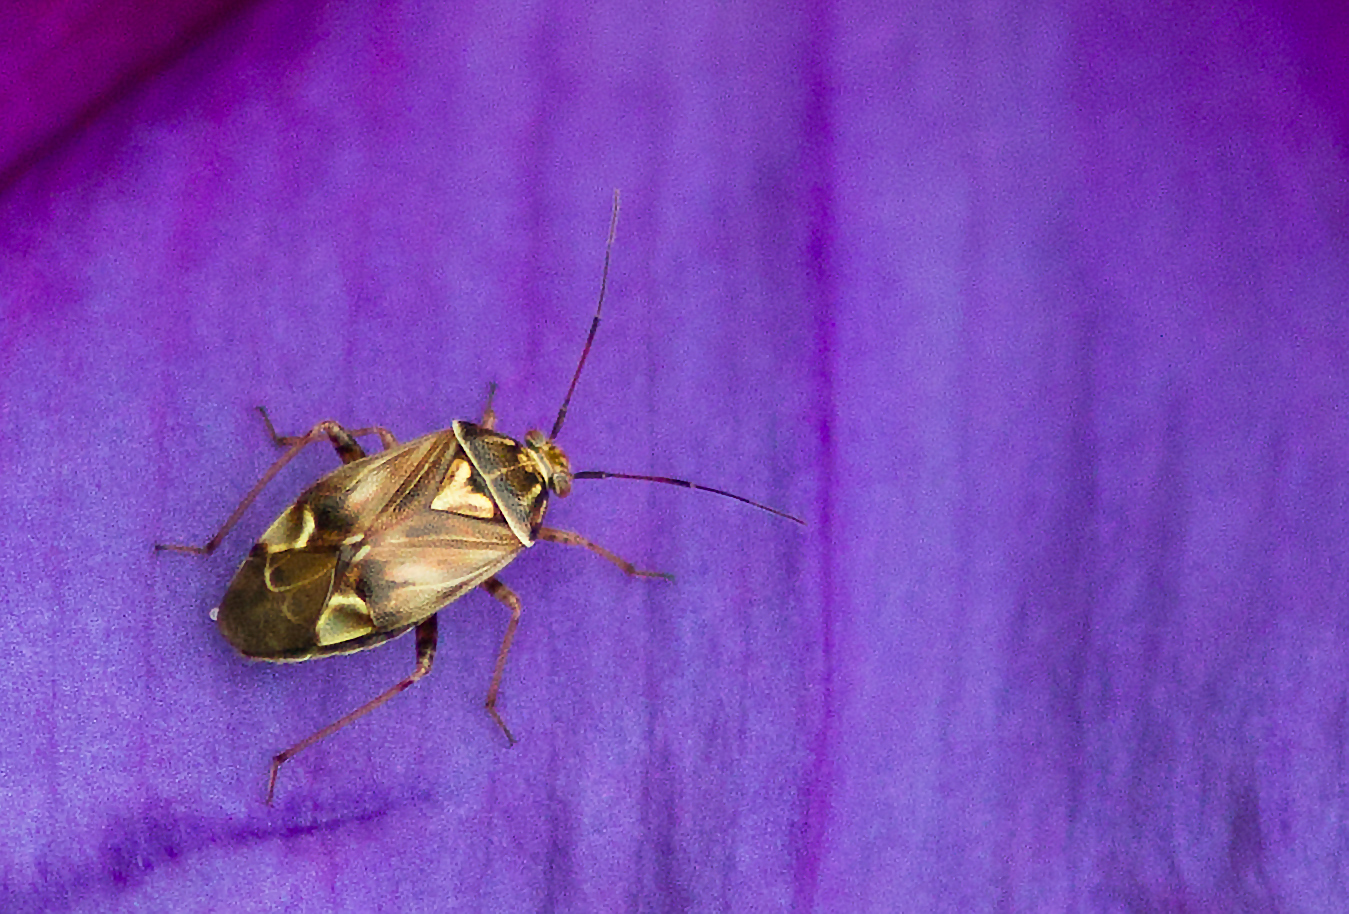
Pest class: lygus_bug